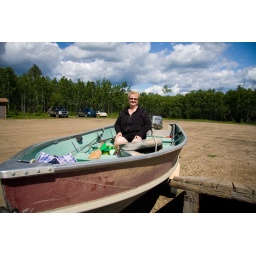
Mom road in the boat on the way down to the lake.